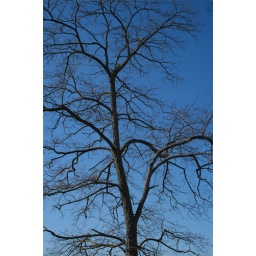
tree in the sky